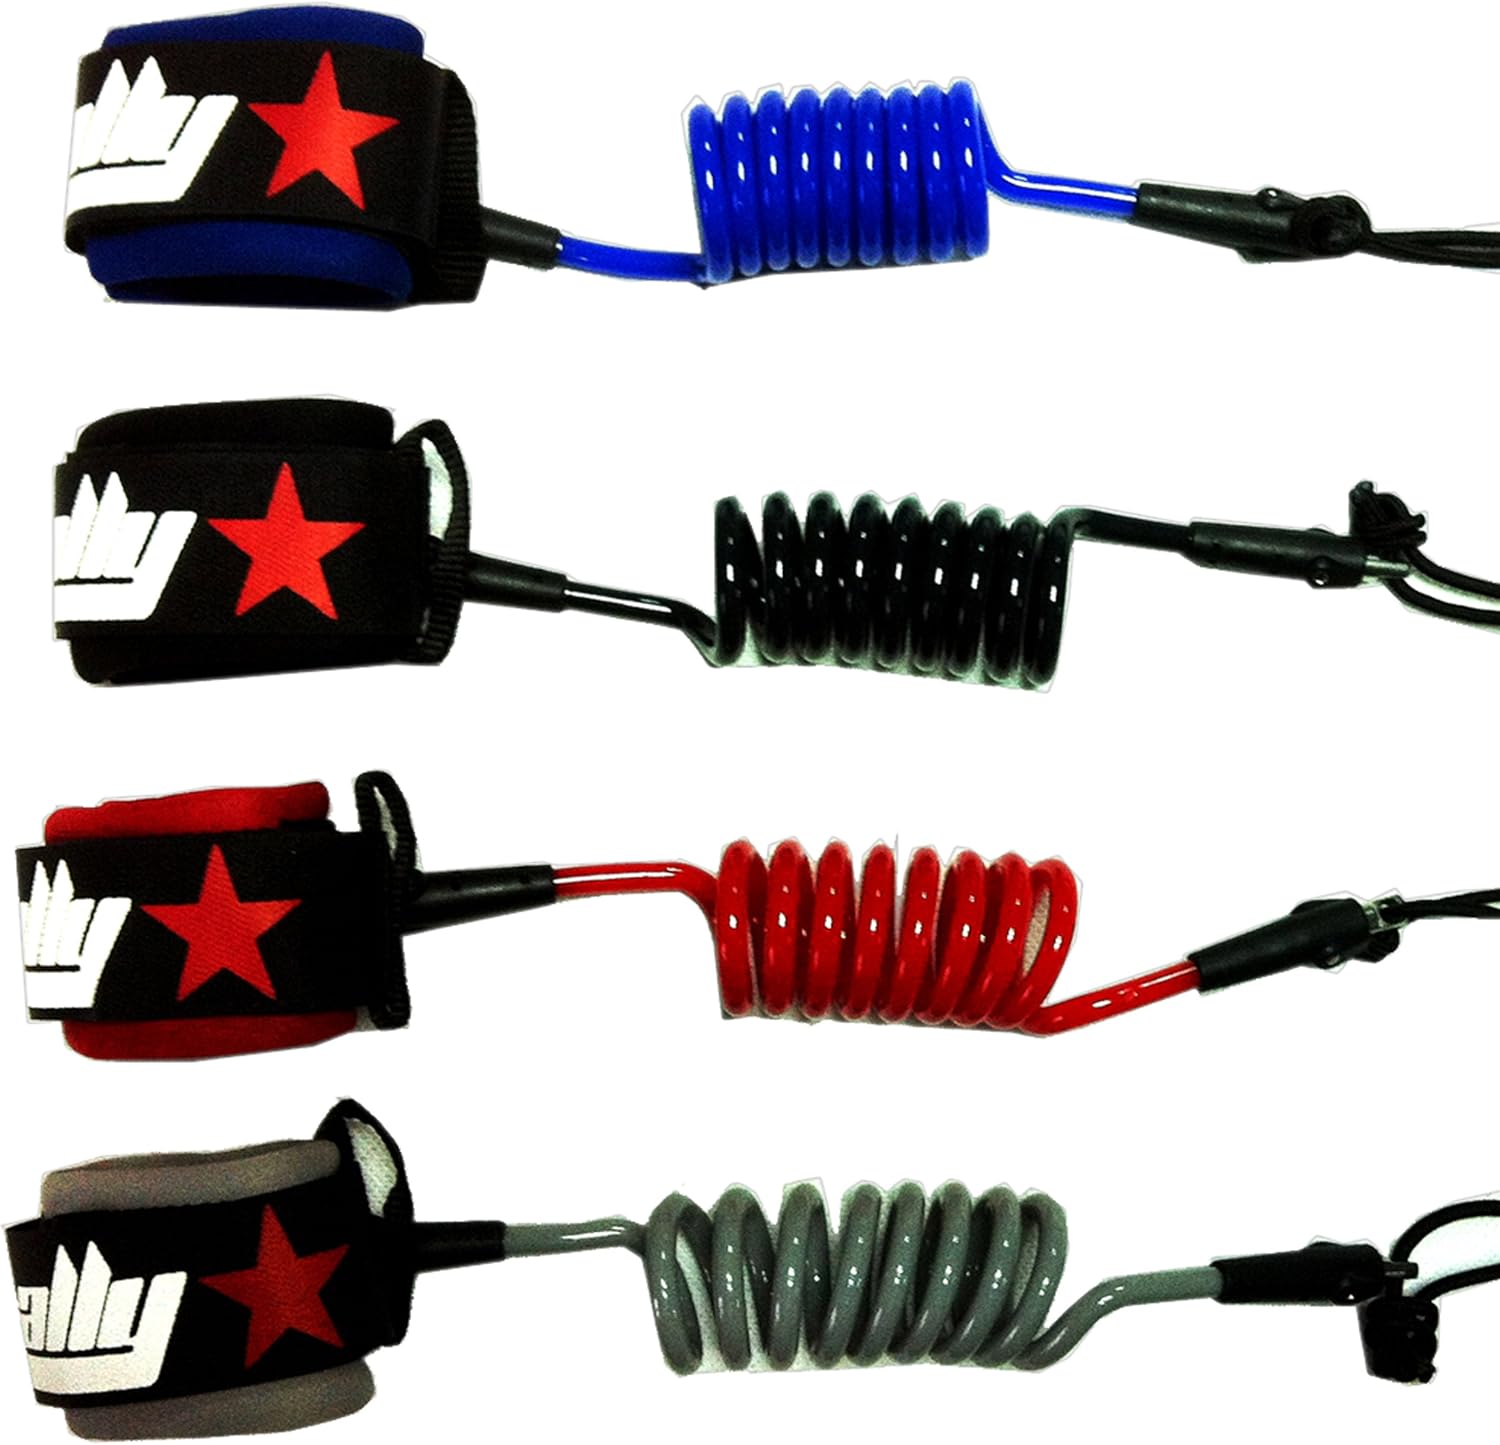
Ally Basic Wrist Leash, One Size
Category: Sports & Outdoors
Ally leashes are made of the highest quality components possible. This leash is made to handle any situation in the water.
Features: Neoprene padded Wrist strap | Board Rail Saver | 7mm thick coils